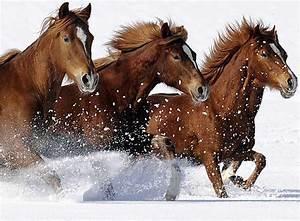
horse